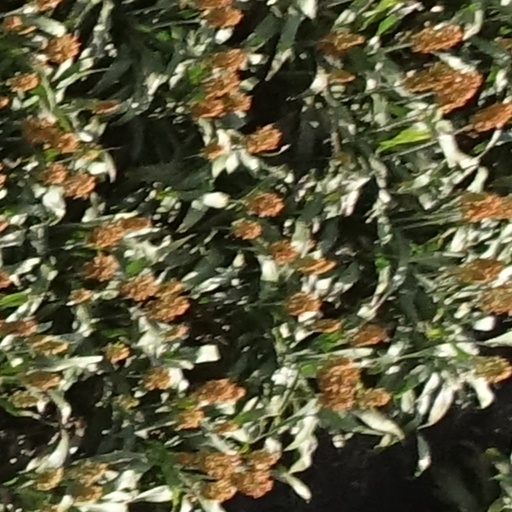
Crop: sorghum